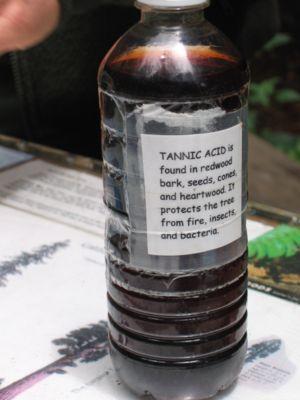
L'astringence est une propriété de certaines substances à produire une crispation des muqueuses buccales.